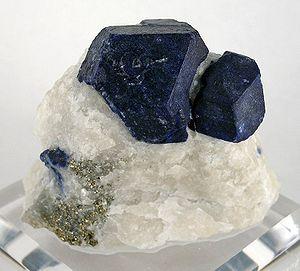
Le trisoufre est une molécule triatomique formée de trois atomes de soufre et dont la formule chimique est S₃. Cette molécule est analogue à l'ozone. C'est une variété allotropique du soufre bien moins stable que le cycloocatsoufre S₈, en lequel il tend naturellement à se décomposer à température et pression standards. Il existe dans les états gazeux et liquide et peut, à des températures cryogéniques, être aussi un solide. Il se trouve généralement dans la vapeur de soufre, comprenant 10 % des espèces vapeur à 440 °C et 1,333 Pa.